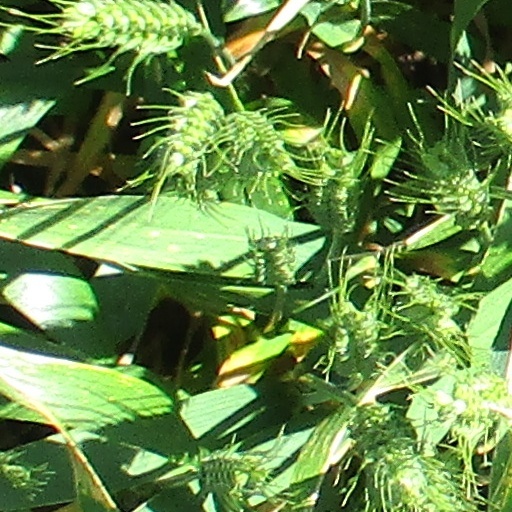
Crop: wheat